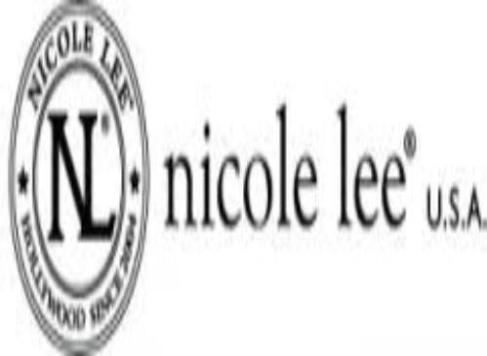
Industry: Clothes